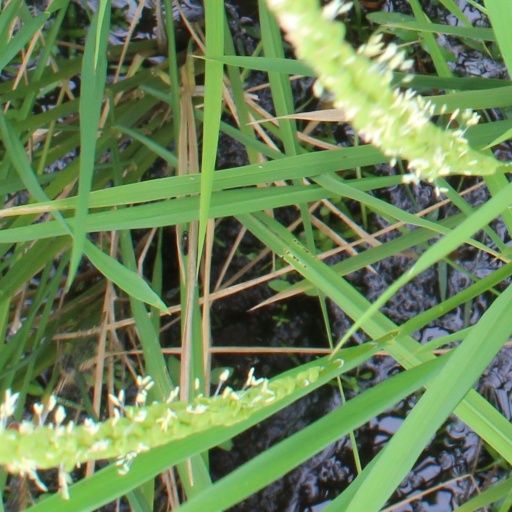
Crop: rice